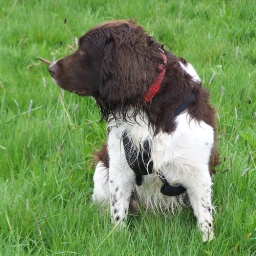
in the rain and wind in How Tun Woods this morning,and the dog he's just spotted is on the lead and not stopping.